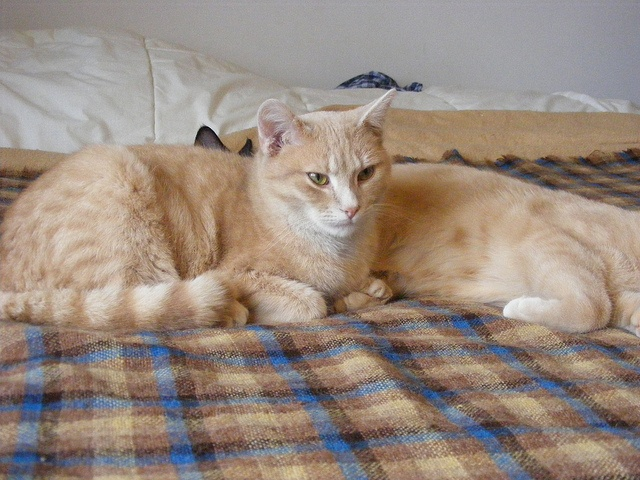
a close up of two cats laying on a bed
A couple of cats laying on top of a bed.
Several cats together on a bed, one of which stares intently into the distance.
Two orange tabby cats are laying on a plaid blanket.
The two cats are laying on the bed together.